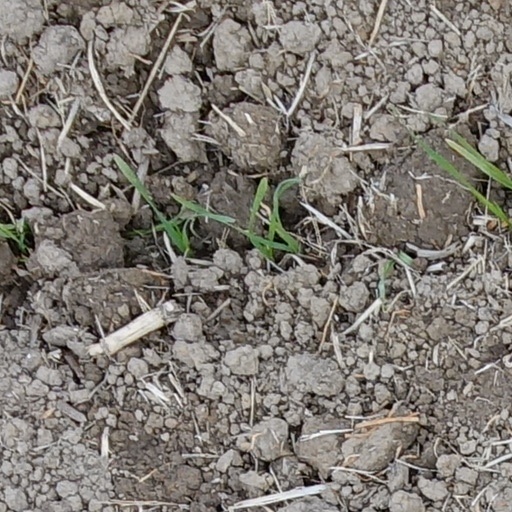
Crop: wheat